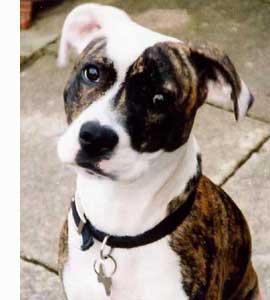
Staffordshire_bullterrier